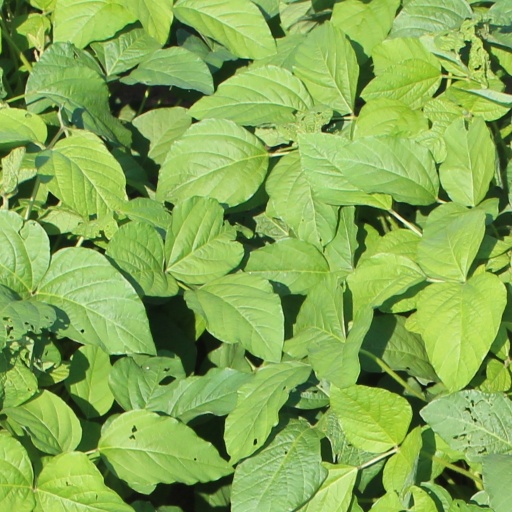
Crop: soybean